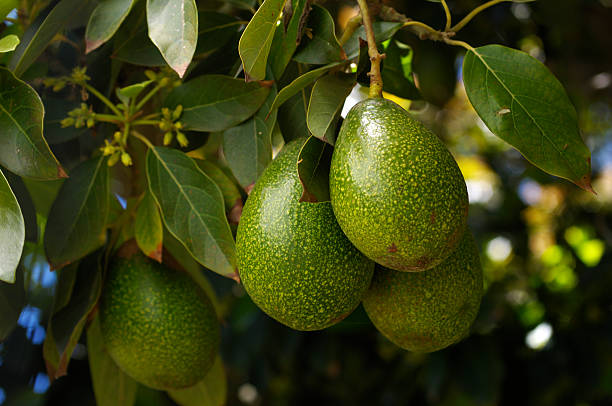
Label: Avocado